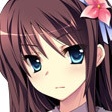
Portrait style: Anime Portrait